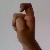
The image shows a hand gesture representing the letter 'X' in Indian Sign Language.